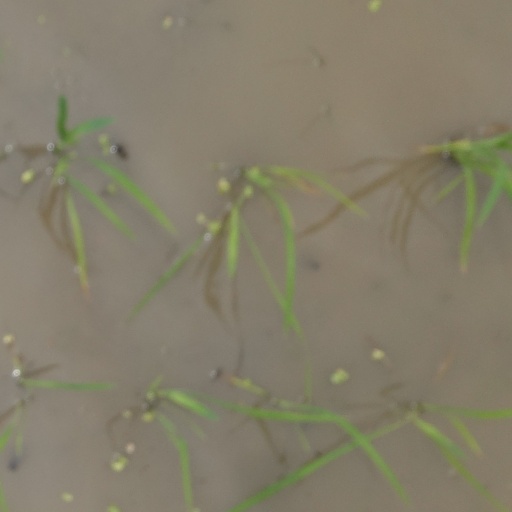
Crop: rice